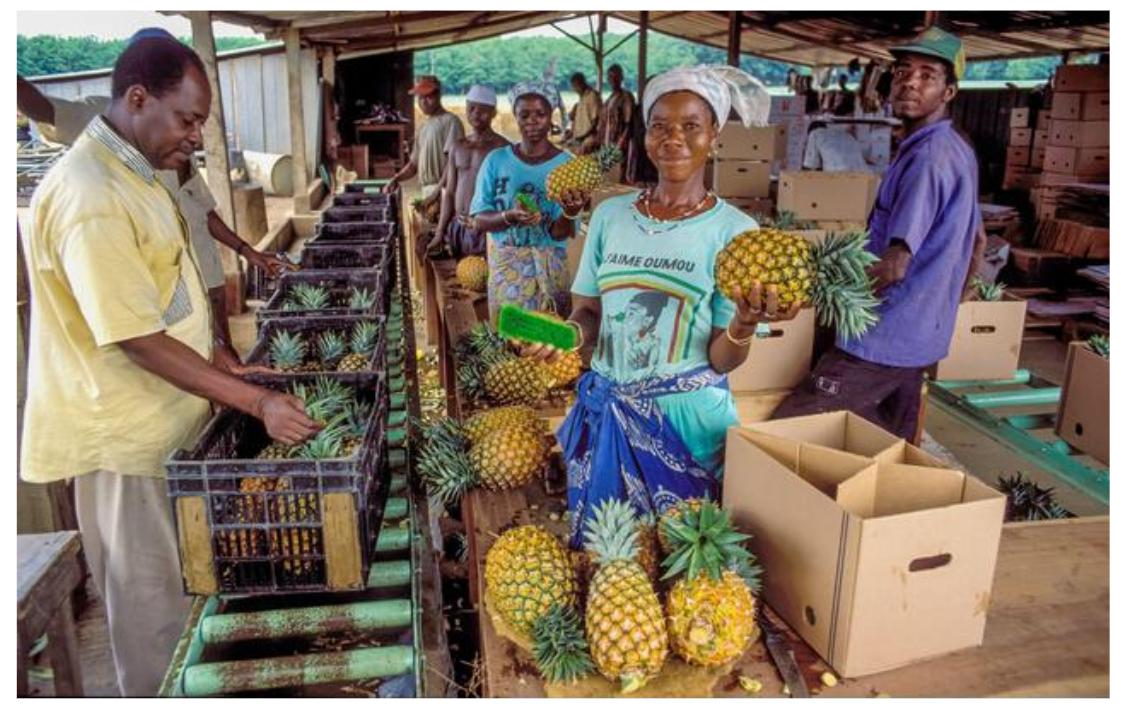
Banda linalojishughulisha na ufanyaji wa biashara ya mananasi, yaliyondani ya maboksi yenye rangi nyeusi na mengine yakiwa yameshikwa na watu, pia pembeni kuna maboksi yenye rangi ya kaki, yakiwa yanawekewa mananasi hayo kwa ajili ya kusafirishwa kwenda kuuzwa.